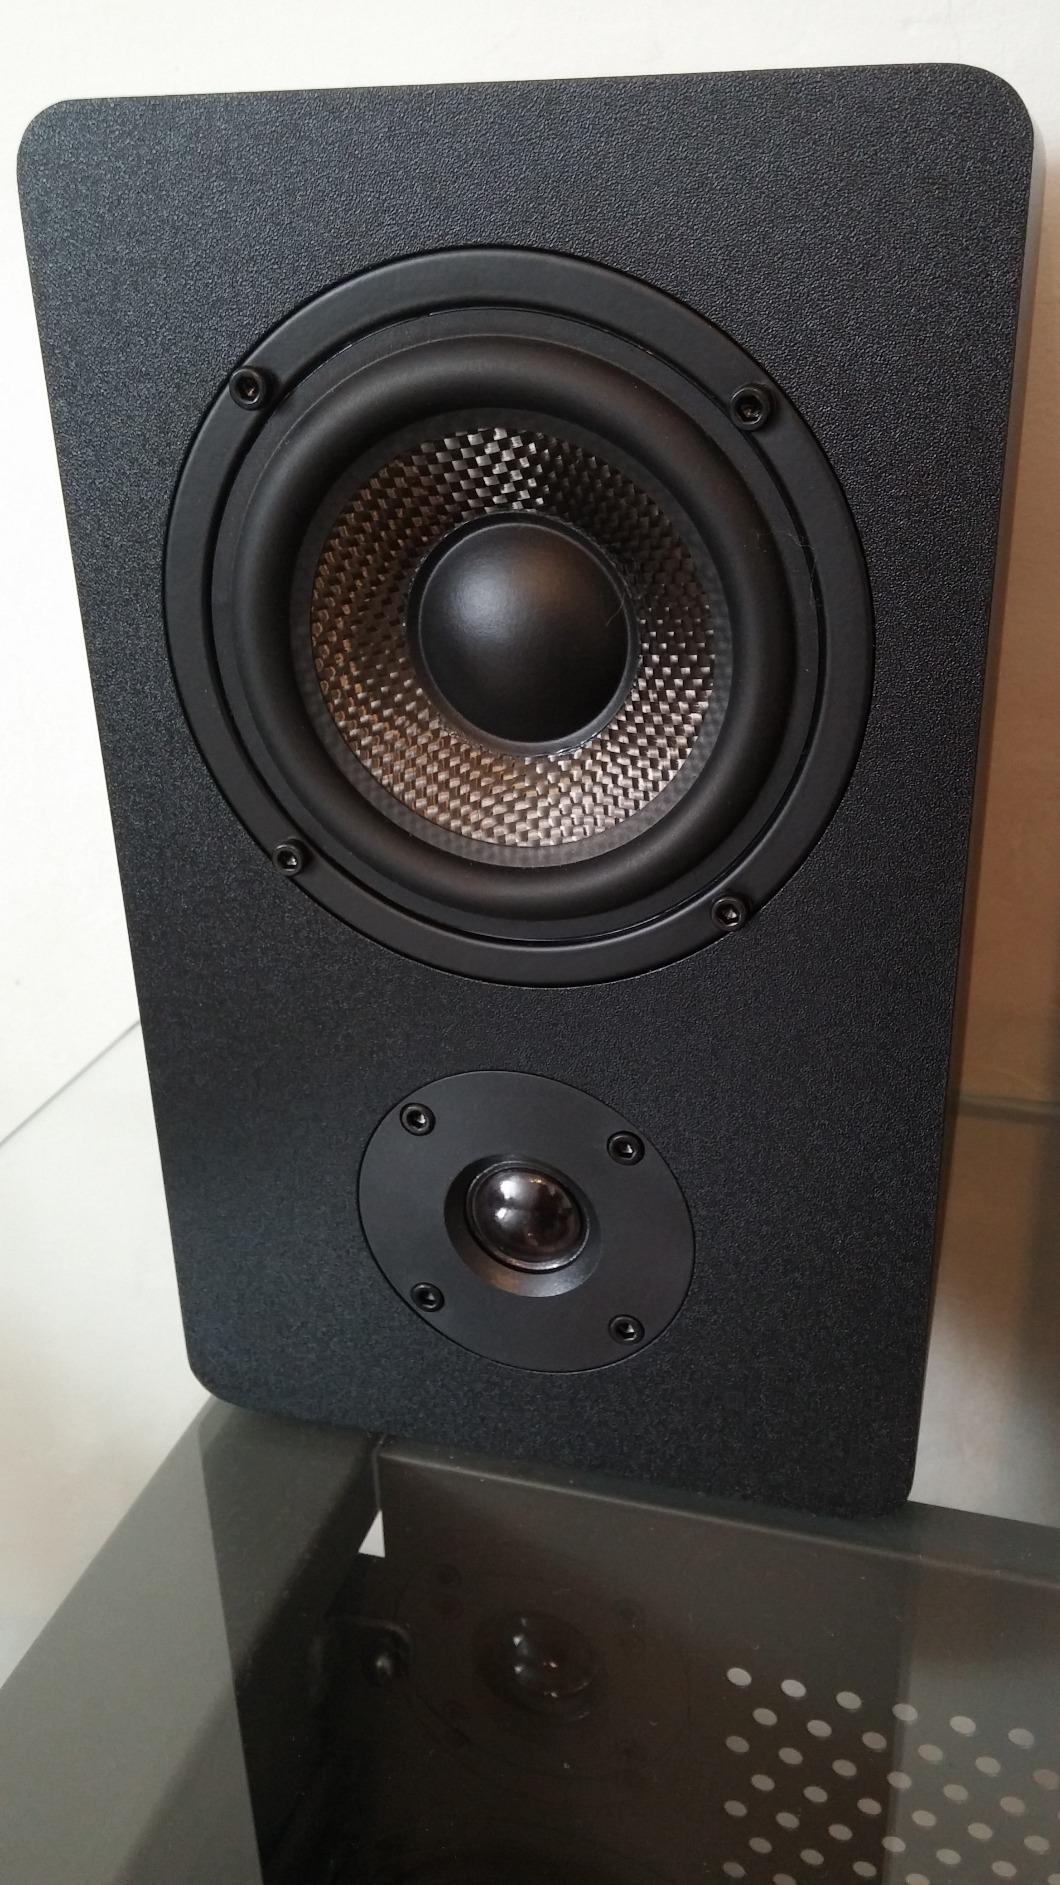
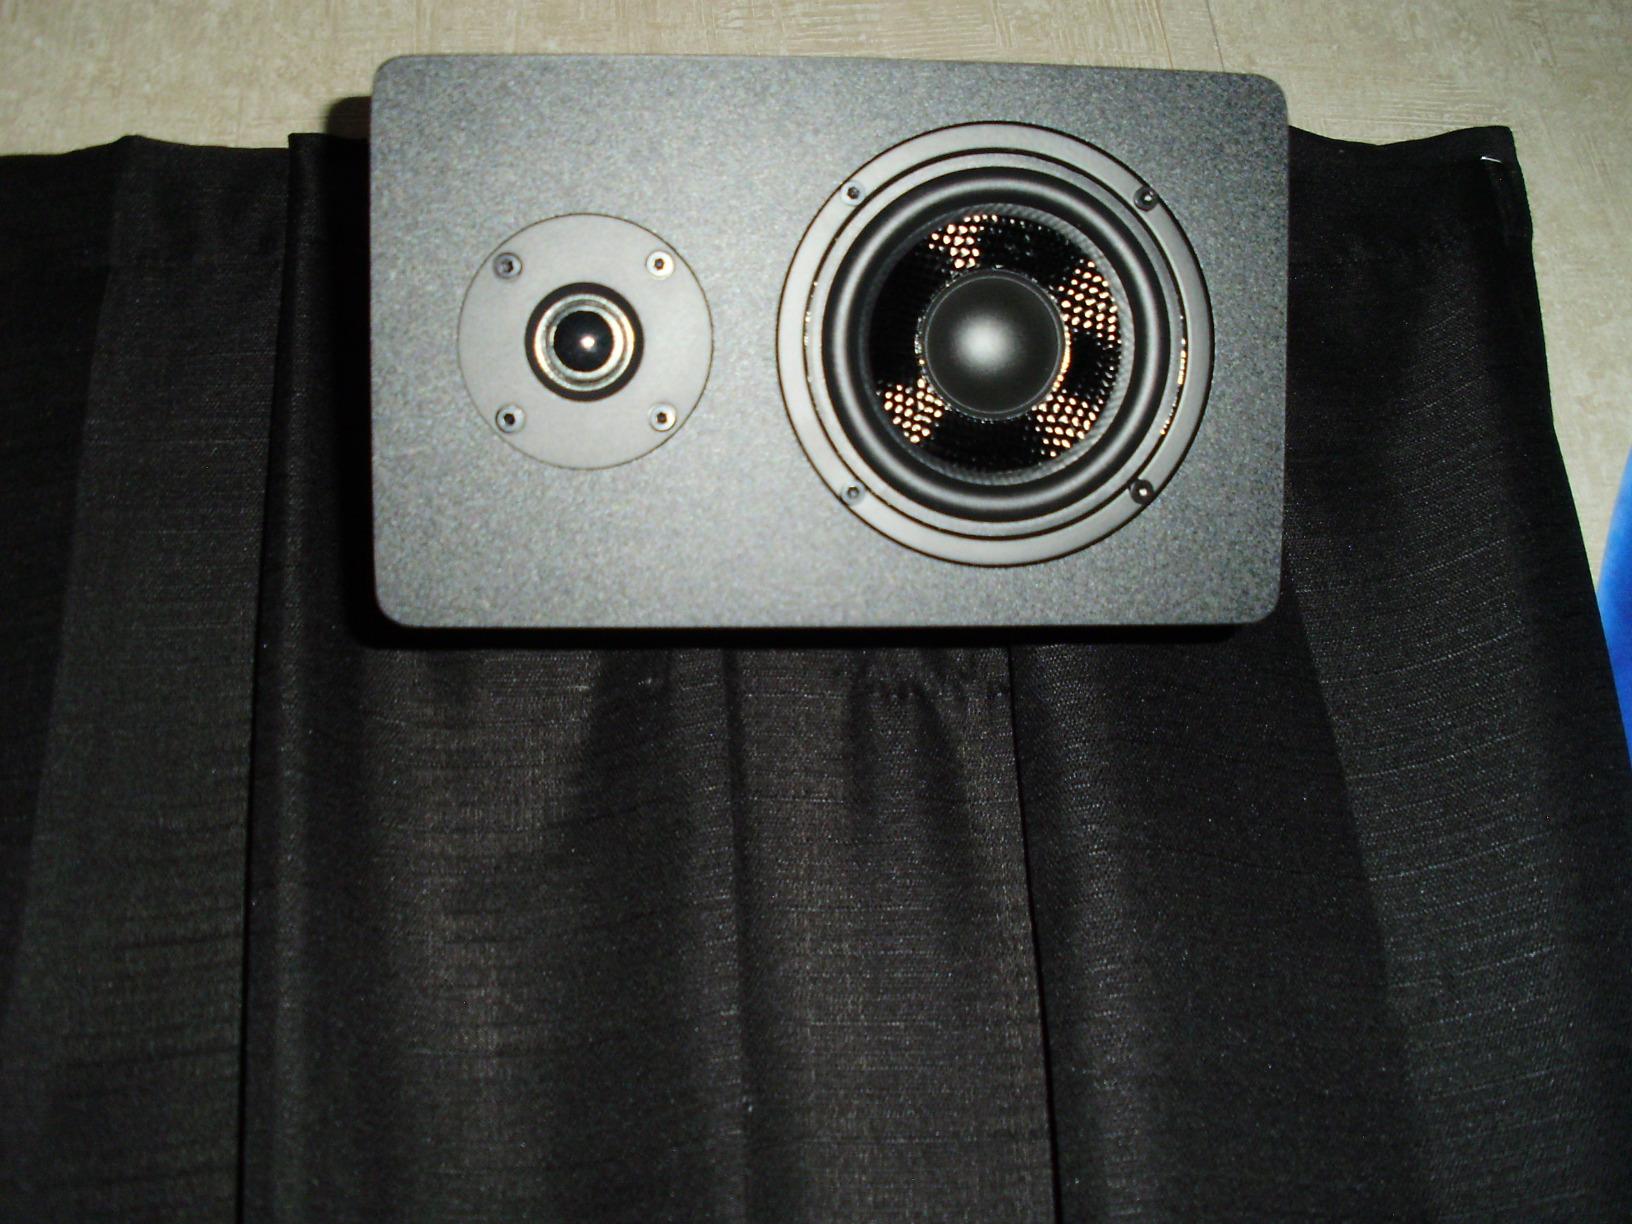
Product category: speaker
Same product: yes